Christ treading on the beasts

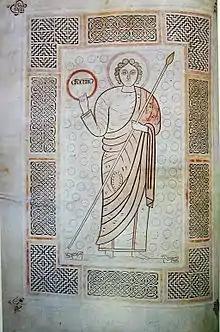
Illustration of David as Victor from the Durham Cassiodorus.

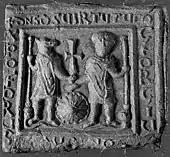
Vinica icon of saints Christopher and George

By the 8th century, the motif of "treading" on devilish beasts was transferred to saints.